P. J. Williams

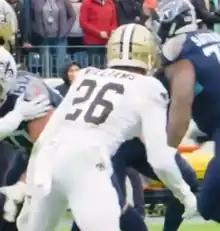
Williams in a game against the Tennessee Titans

On April 2, 2019, Williams re-signed with the Saints. He was suspended for two games on October 15, 2019, for violating the NFL's substance abuse policy. He was reinstated from suspension on October 29, 2019, and the team received a roster exemption for him. He was activated the next day.